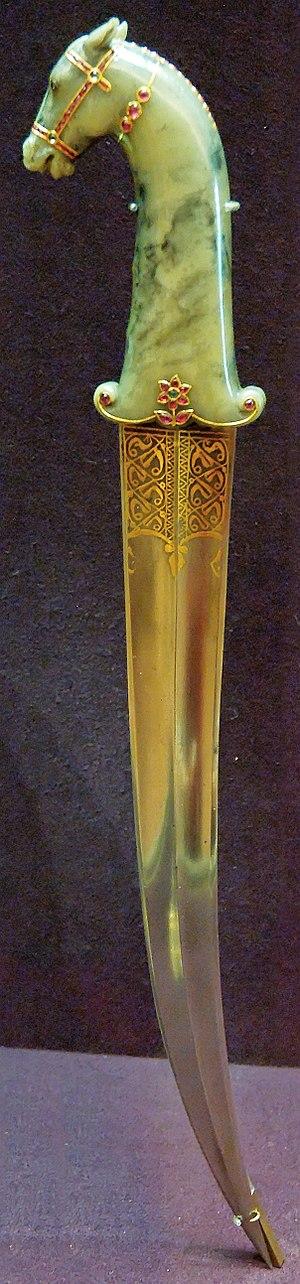
Poignard à tête de cheval. Inde, dynastie moghole.
La représentation figurée dans les arts de l'Islam, c'est-à-dire, la production d'images figuratives d'êtres vivants, et en particulier des prophètes, dont Mahomet, fait l'objet de débats complexes dans la civilisation islamique, à l'intersection de facteurs artistiques, religieux, sociaux, politiques et philosophiques.